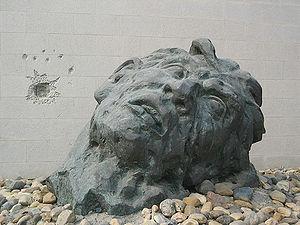
Le Mémorial du massacre de Nankin est un mémorial pour les personnes tuées durant le massacre de Nankin perpétré par les armées japonaises à Nankin et dans ses environs, après la chute de la ville le 13 décembre 1937. Il se trouve au sud-ouest de Nankin, dans le quartier de Jiangdongmen, près d'un site où des milliers de corps ont été enterrés, appelé « fosse aux dix mille corps ».